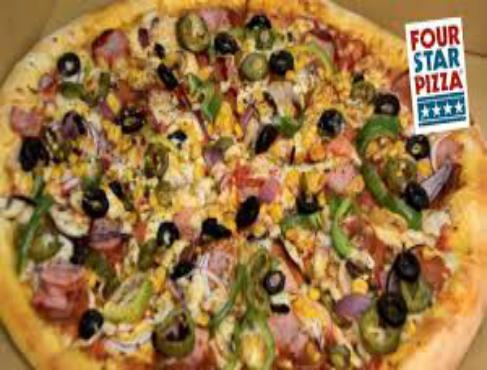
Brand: Four Star Pizza
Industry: Food